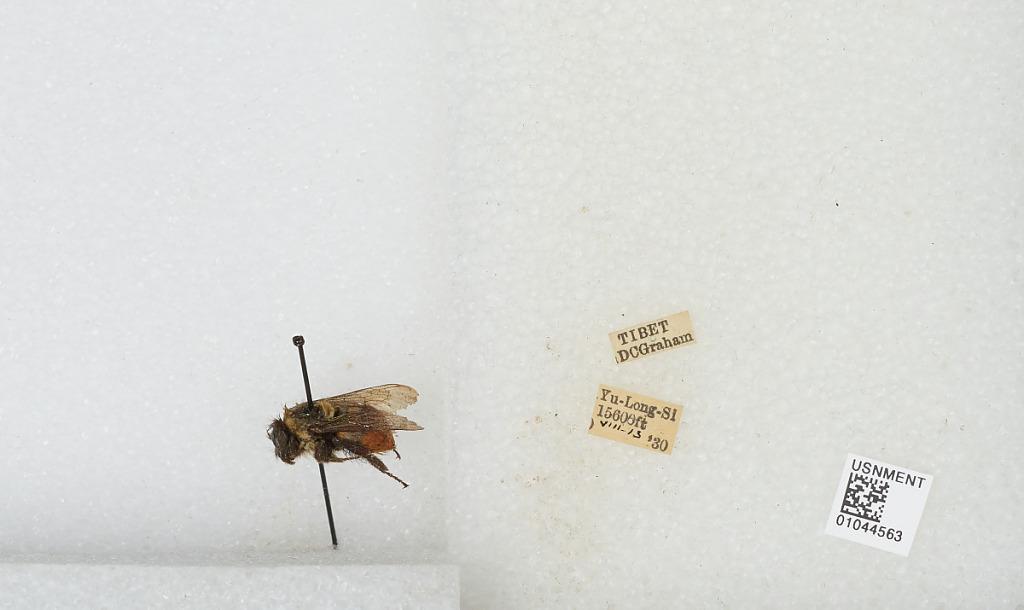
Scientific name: Bombus sp.
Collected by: D. Graham
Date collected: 1930-8-13
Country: China
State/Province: Tibet Autonomous Region
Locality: Yu-Long-Si